Zach Brown

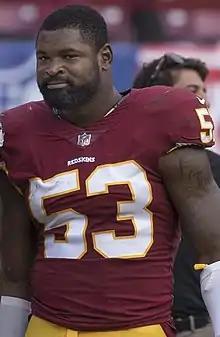
Brown with the Washington Redskins in 2017

Zachary Vinzale Brown (born October 23, 1989) is an American former professional football player who was a linebacker in the National Football League (NFL). He played college football for the North Carolina Tar Heels and was selected by the Tennessee Titans in the second round of the 2012 NFL draft. He also played for the Buffalo Bills, where he made the Pro Bowl, Washington Redskins, Philadelphia Eagles, and Arizona Cardinals.